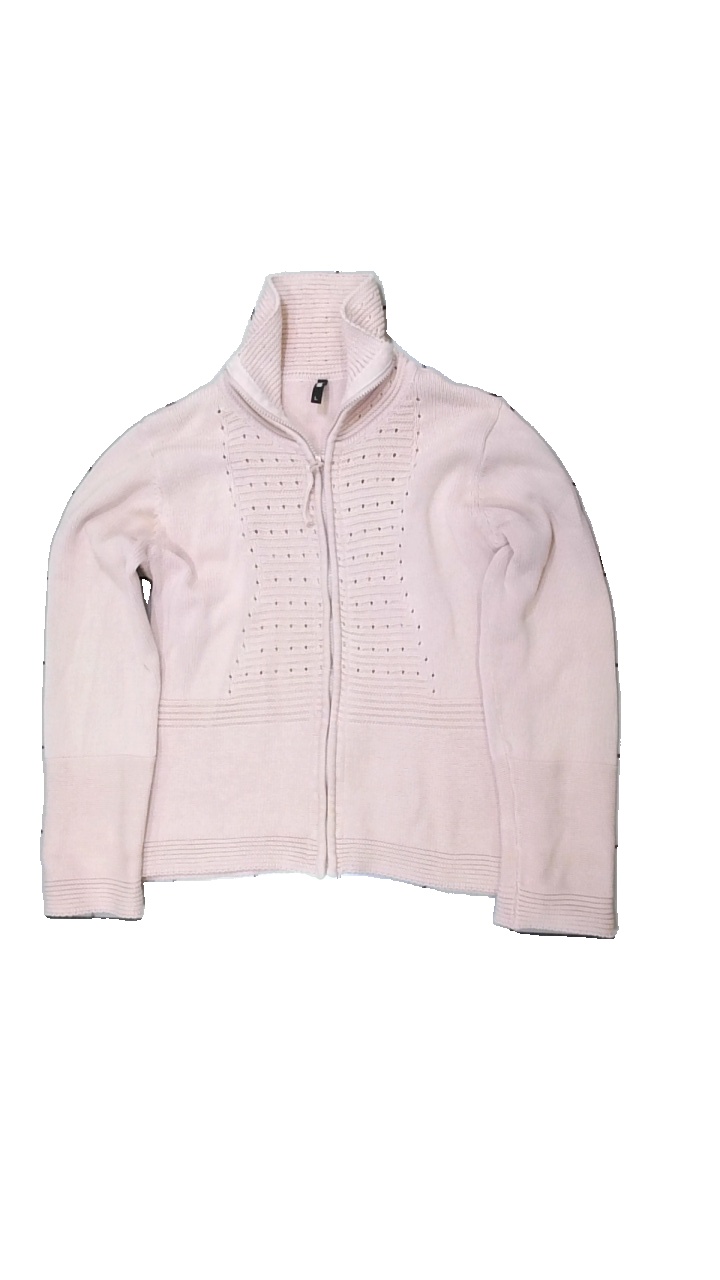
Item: Top (Ladies)
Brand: Flash
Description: stickad top
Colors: Pink
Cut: Turtle neck
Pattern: Other
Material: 100% bomull
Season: All
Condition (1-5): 3
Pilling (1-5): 5
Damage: smutsigt
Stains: Minor
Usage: Export
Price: <50